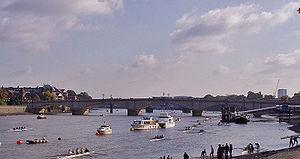
Putney est un district de la banlieue sud de Londres localisé dans le borough de Wandsworth. Le district s'étale le long de la rive sud de la Tamise, il faut emprunter le Putney Bridge pour rejoindre Fulham sur la berge nord. C'est un quartier calme et résidentiel centré autour du Wandsworth Park. La principale artère commerçante est la Putney High Street où l'on trouve toutes les principales enseignes caractéristiques de la capitale anglaise.